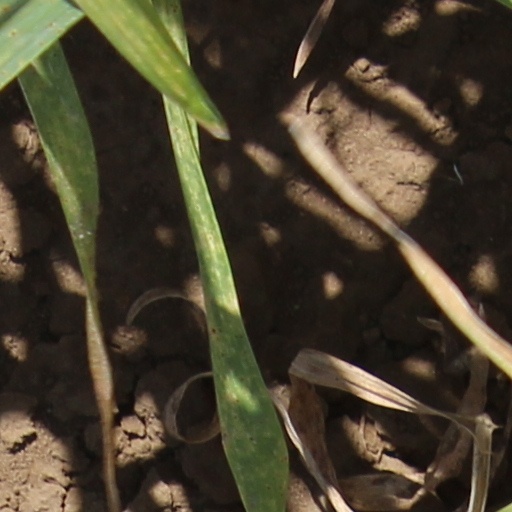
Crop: wheat